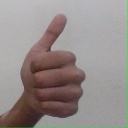
अक्षर: थ